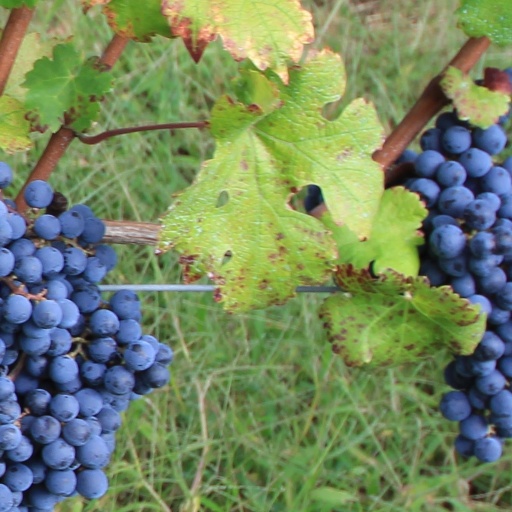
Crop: grape